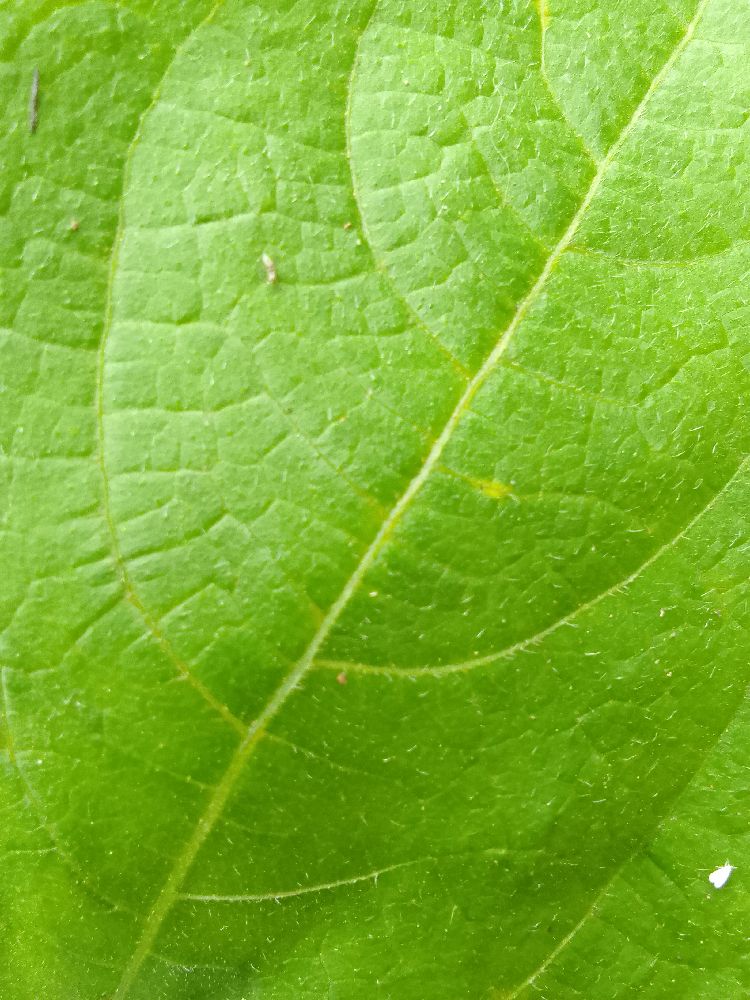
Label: healthy